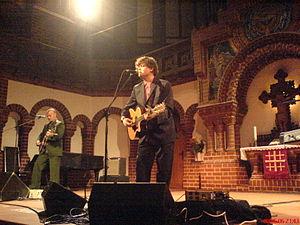
Ronald Eldon Sexsmith est auteur-compositeur-interprète canadien originaire de St. Catharines en Ontario, vivant à Perth County en Ontario.